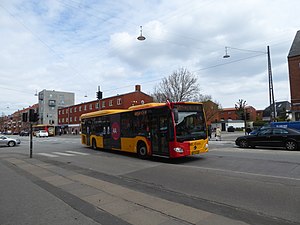
Linje 4A / Fakta
Linje 4A ved Sundbyvester Plads mens linjen stadig betjente Amager.
Linje 4A er en buslinje i København, der kører mellem Buddinge st. og Friheden st. Linjen er en del af Movias A-busnet og er udliciteret til Anchersen, der driver linjen med Mercedes-Benz Citaro-busser fra sit garageanlæg ved Jernholmen. Med ca. 9,2 mio. passagerer i 2019 er den en af de mest benyttede af Movias buslinjer. Linjen betjener Høje Gladsaxe, Nørrebro, Frederiksberg, Valby og Hvidovre.